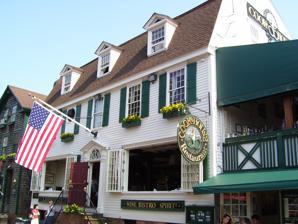
Building: Clarke Cooke House
Country: United States of America
Year built: 1780
United States historic place Clark Cook House Formerly listed on the U.S. National Register of Historic Places Clark Cooke House in 2008 Show map of Rhode Island Show map of the United States Location Newport, Rhode Island Coordinates 41°29′10″N 71°18′57″W / 41.48617°N 71.31587°W / 41.48617; -71.31587 Built 1780 NRHP reference No. 72001571 Significant dates Added to NRHP 1972 Removed from NRHP 1973 Clarke Cooke House (also known as Clark Cooke House or Clark Cook House ) is a historic colonial house and restaurant on Bannister's Wharf at 285 Thames Street in Newport, Rhode Island . History In 1780, Clarke Cooke, a wealthy Newport sea captain built the house nearby on Thames Street , opposite what is now the Blues Cafe, before eventually moving from Thames Street as it commercialized. In the 1970s David W. Ray purchased the building and moved it over a sixth month period in 1973 to Bannister's Wharf. The second and third floors of the building are original (while the first had been used for various commercial purposes) and these top "floors were jacked up, moved and set on a new foundation, which is now the wharf level dining area." It was added to the National Register of Historic Places in 1972, but was removed in 1973 after being relocated. See also Colonial history of the United States References